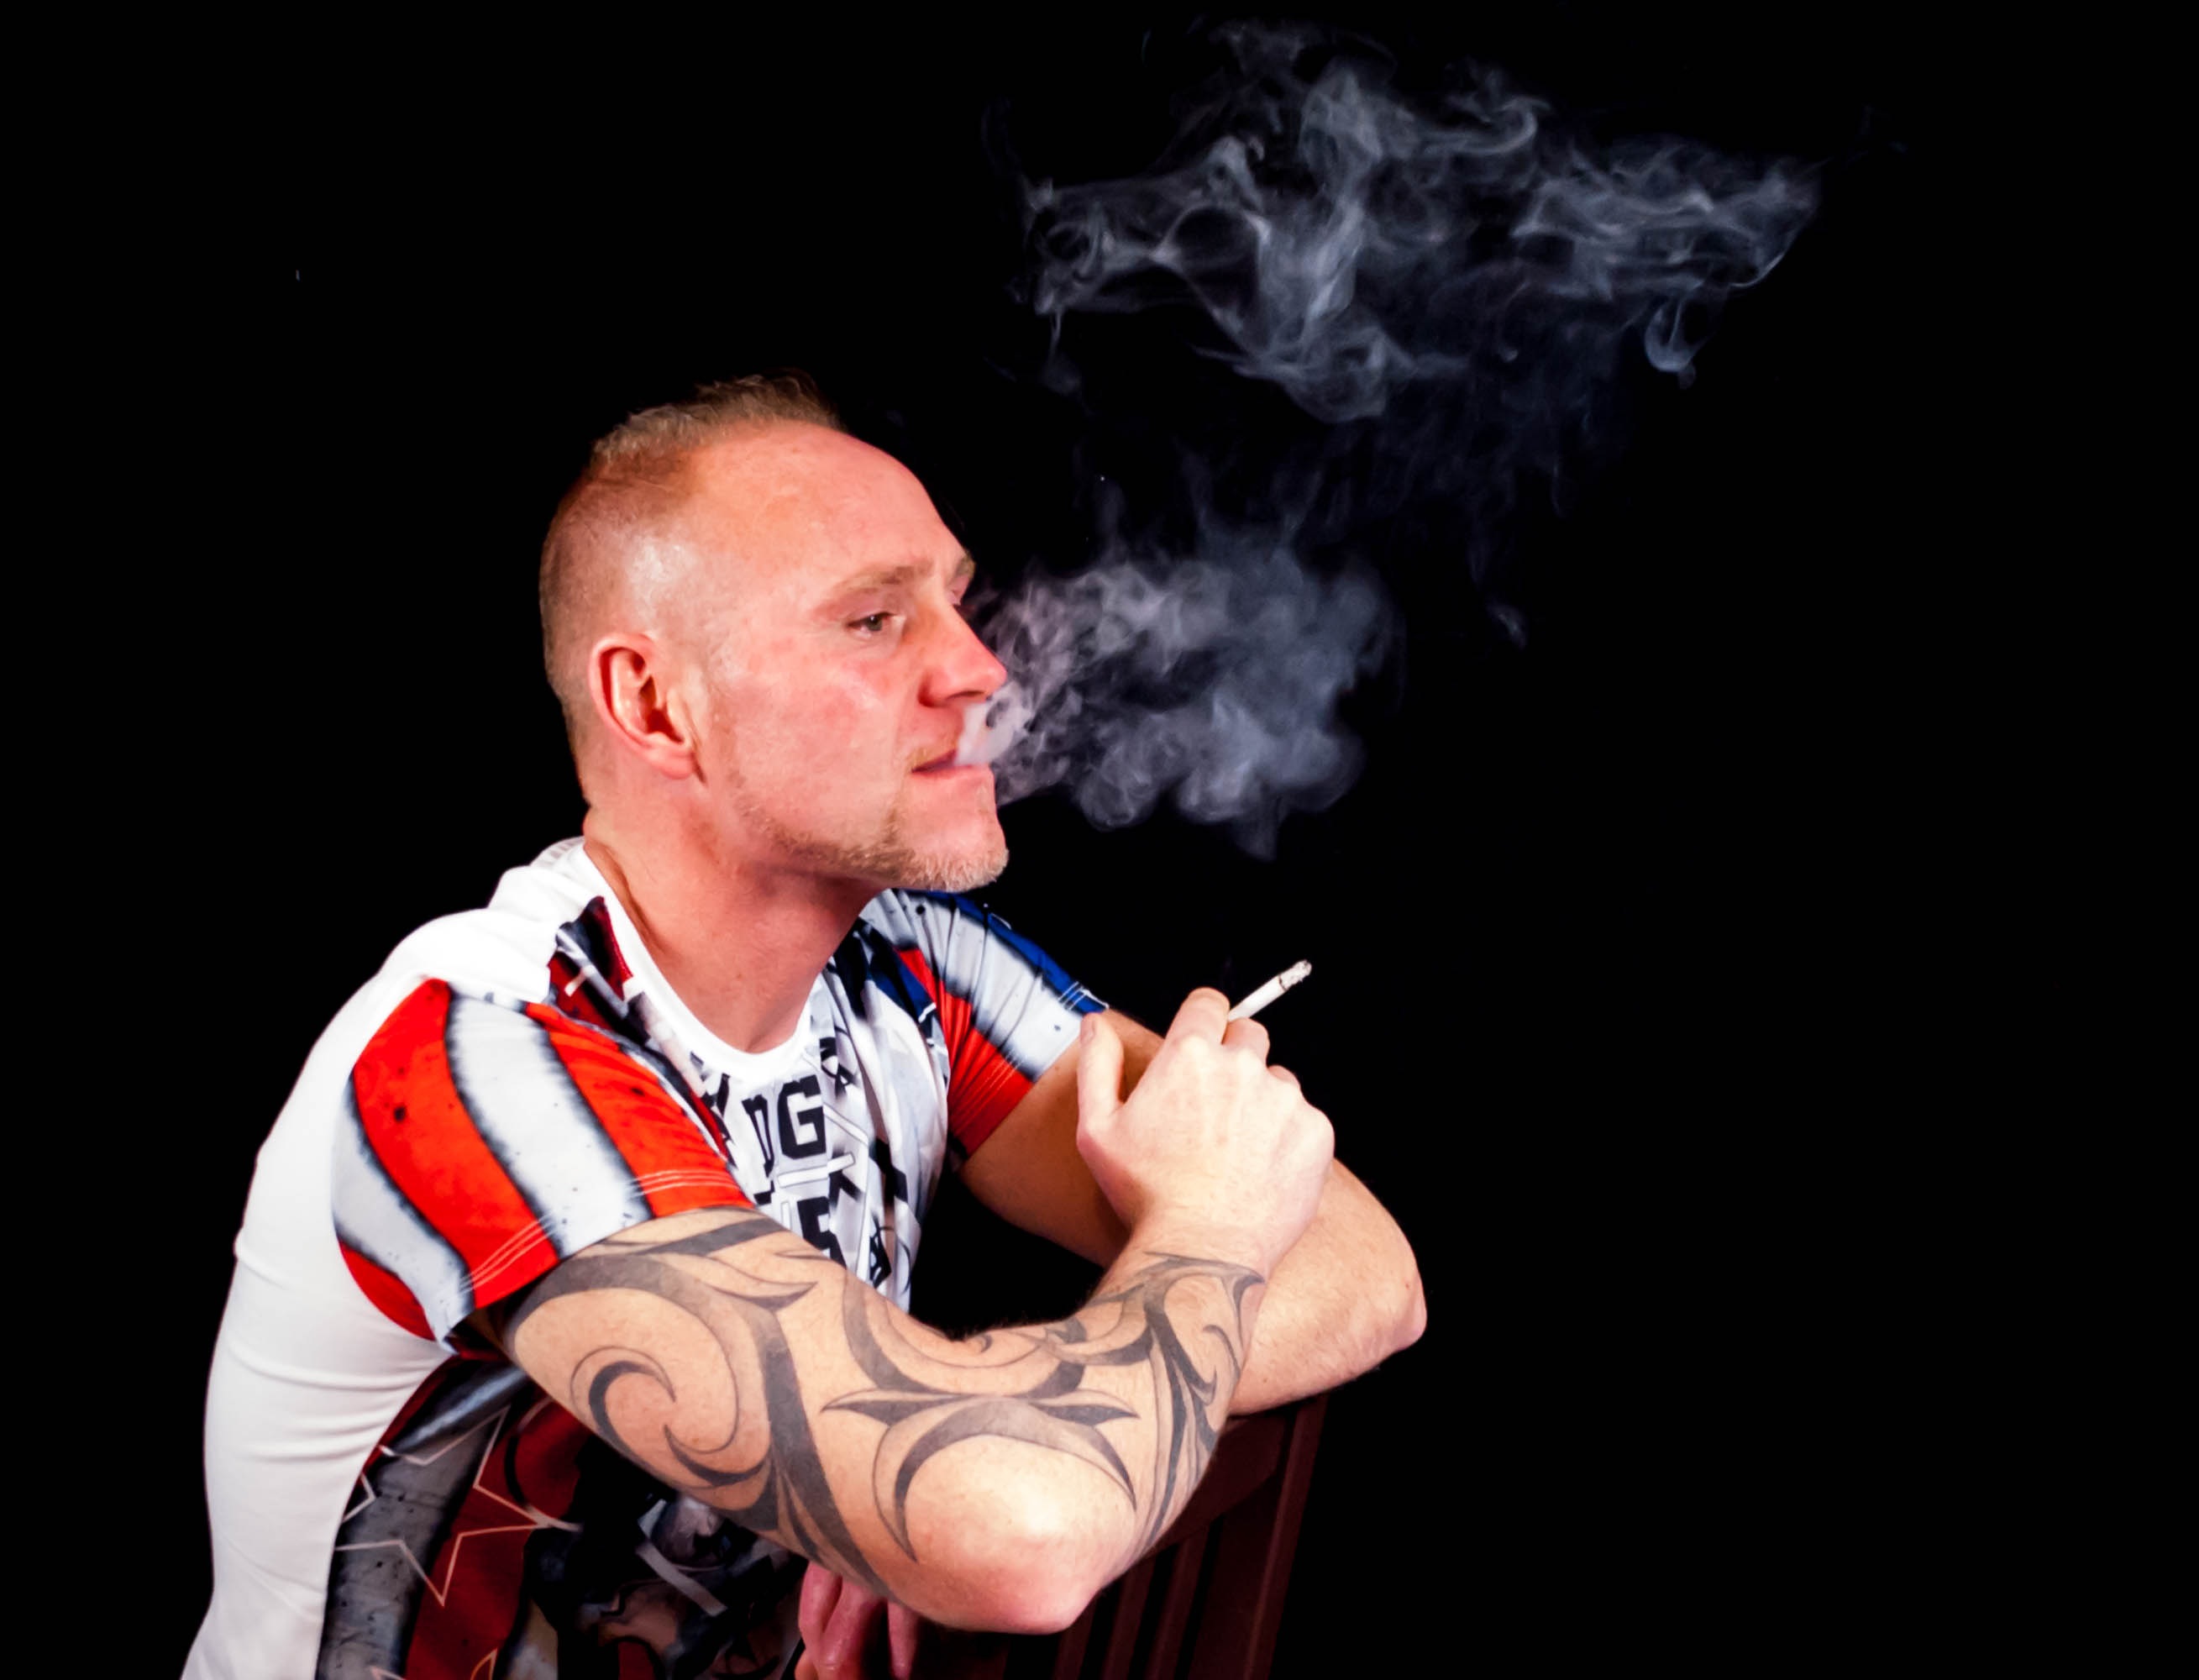
man, person, smoke, portrait, tattoo, sitting, musician, performance, singing, guitarist, only, performing arts